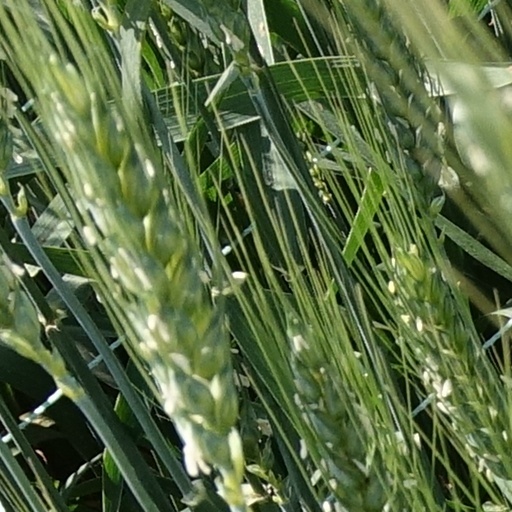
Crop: wheat